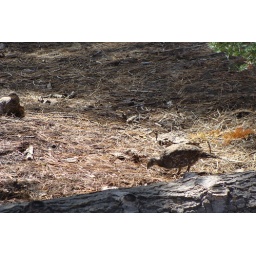
Wasn't sure what kind of birds these were, but they were hanging out under the trees at Glacier Point